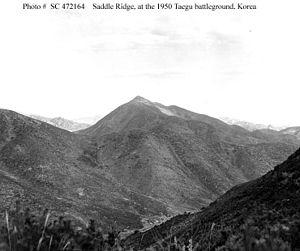
La bataille du périmètre de Busan oppose les forces armées de l'ONU à celles de la Corée du Nord. Elle se déroule du 4 août au 18 septembre 1950 et marque l'un des premiers grands engagements de la guerre de Corée. L'armée de l'ONU, au bord de l'effondrement, rassemble 140 000 soldats dans un périmètre restreint autour de Busan afin de résister et de contrer l'invasion de l'armée nord-coréenne, forte de 98 000 hommes.